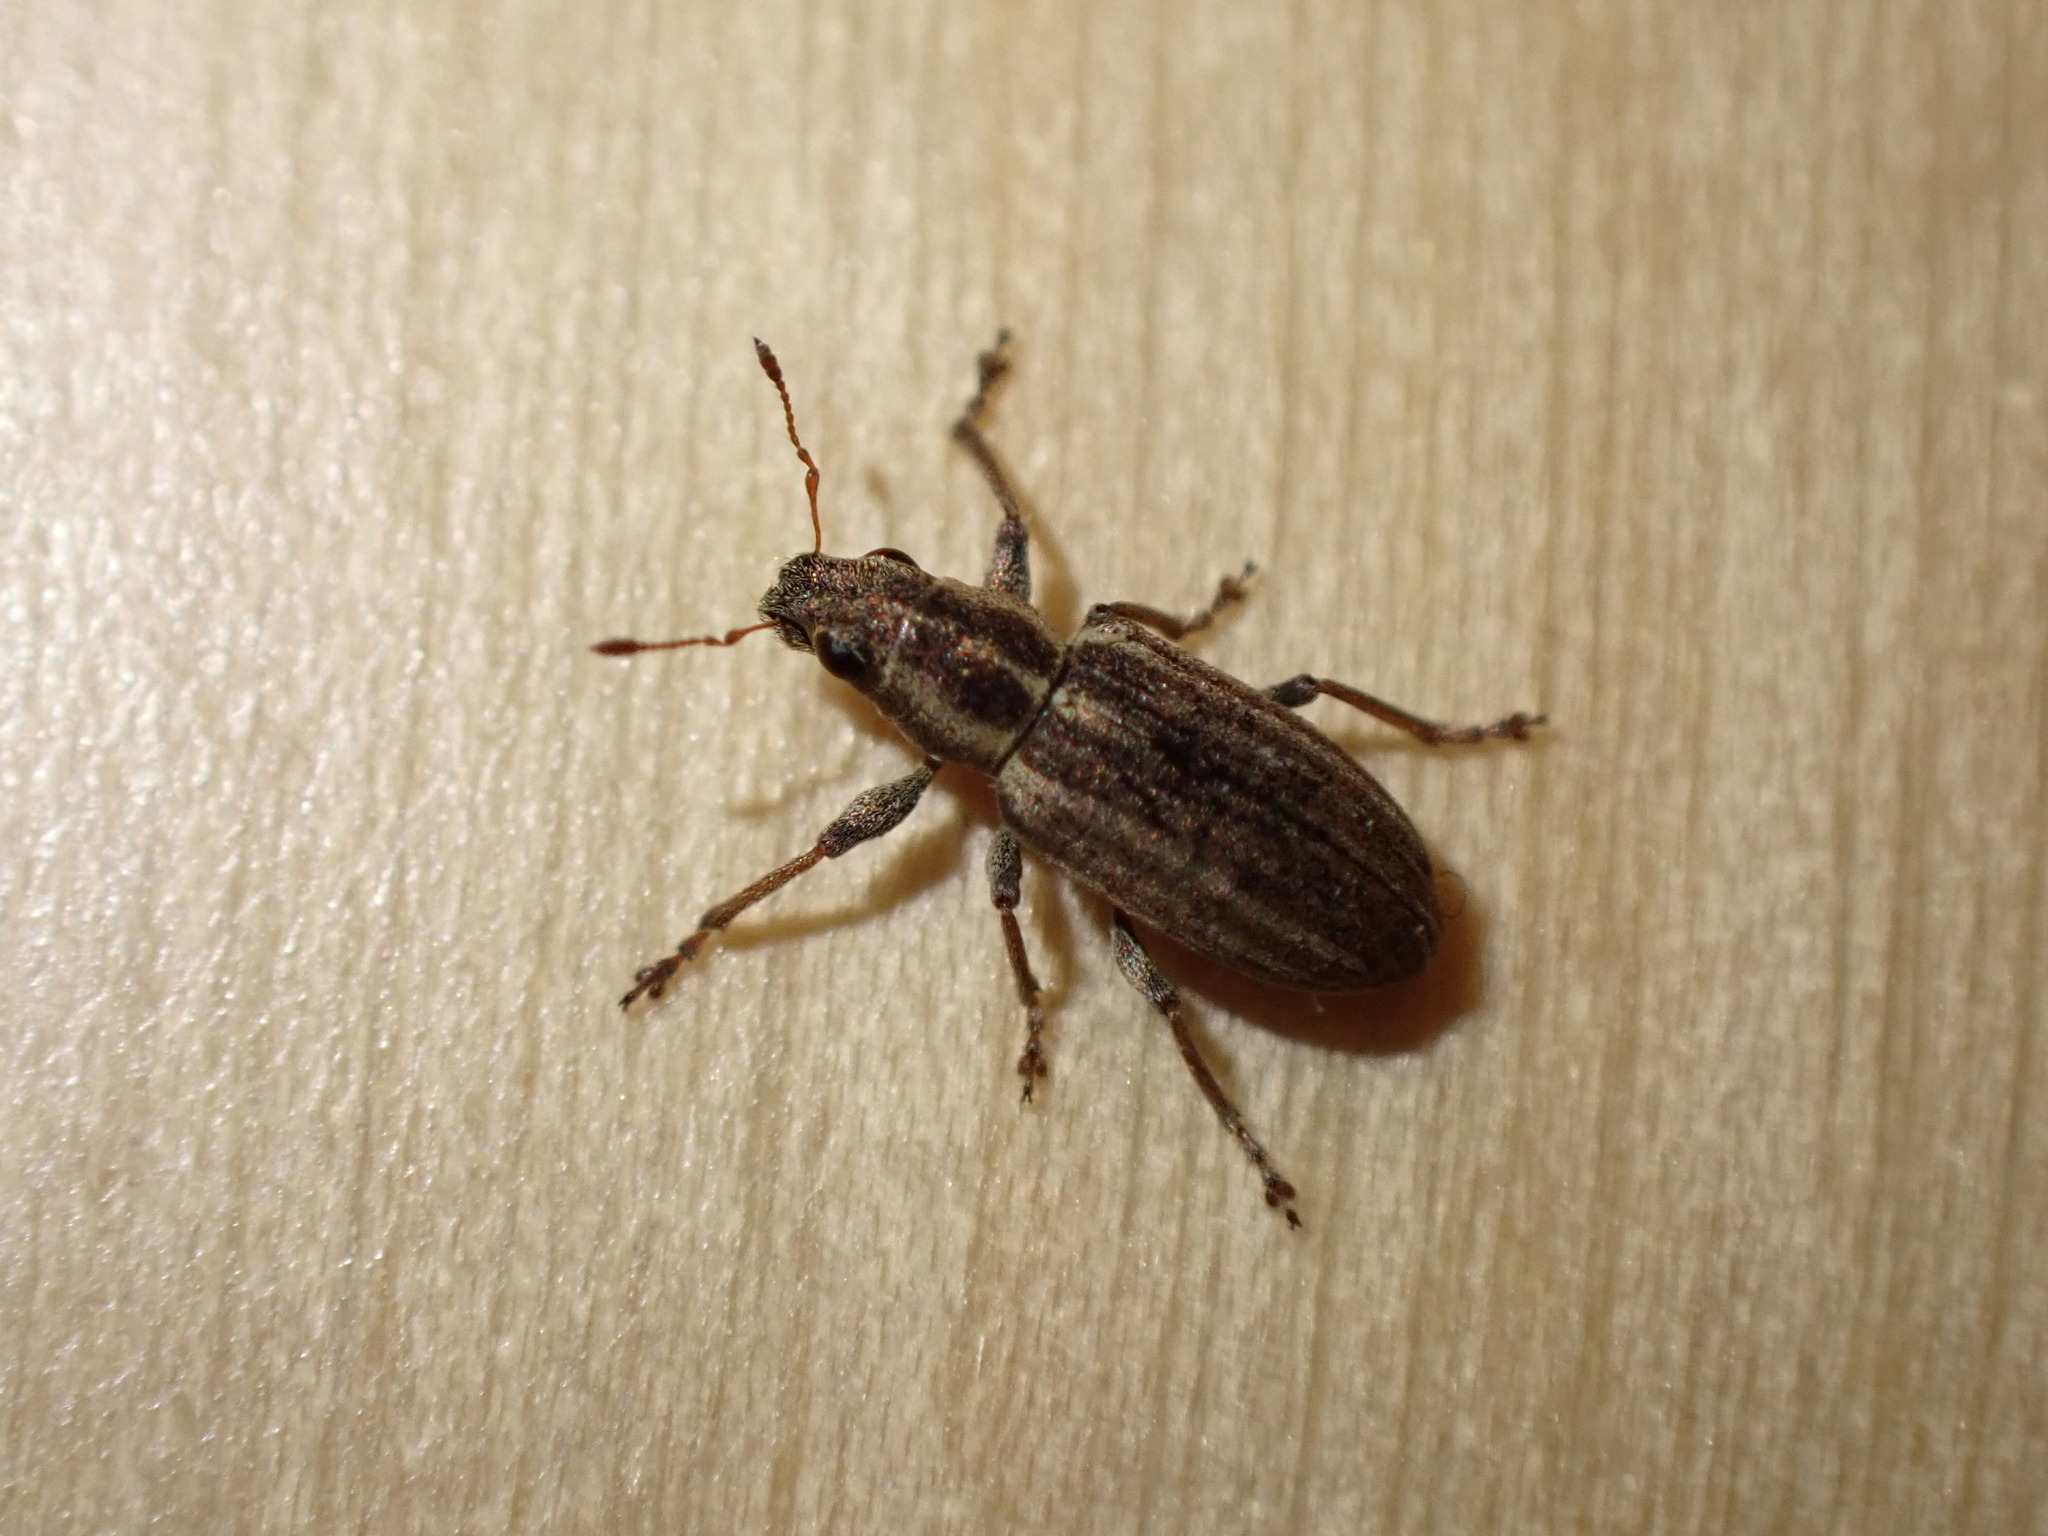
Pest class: pea_leaf_weevil